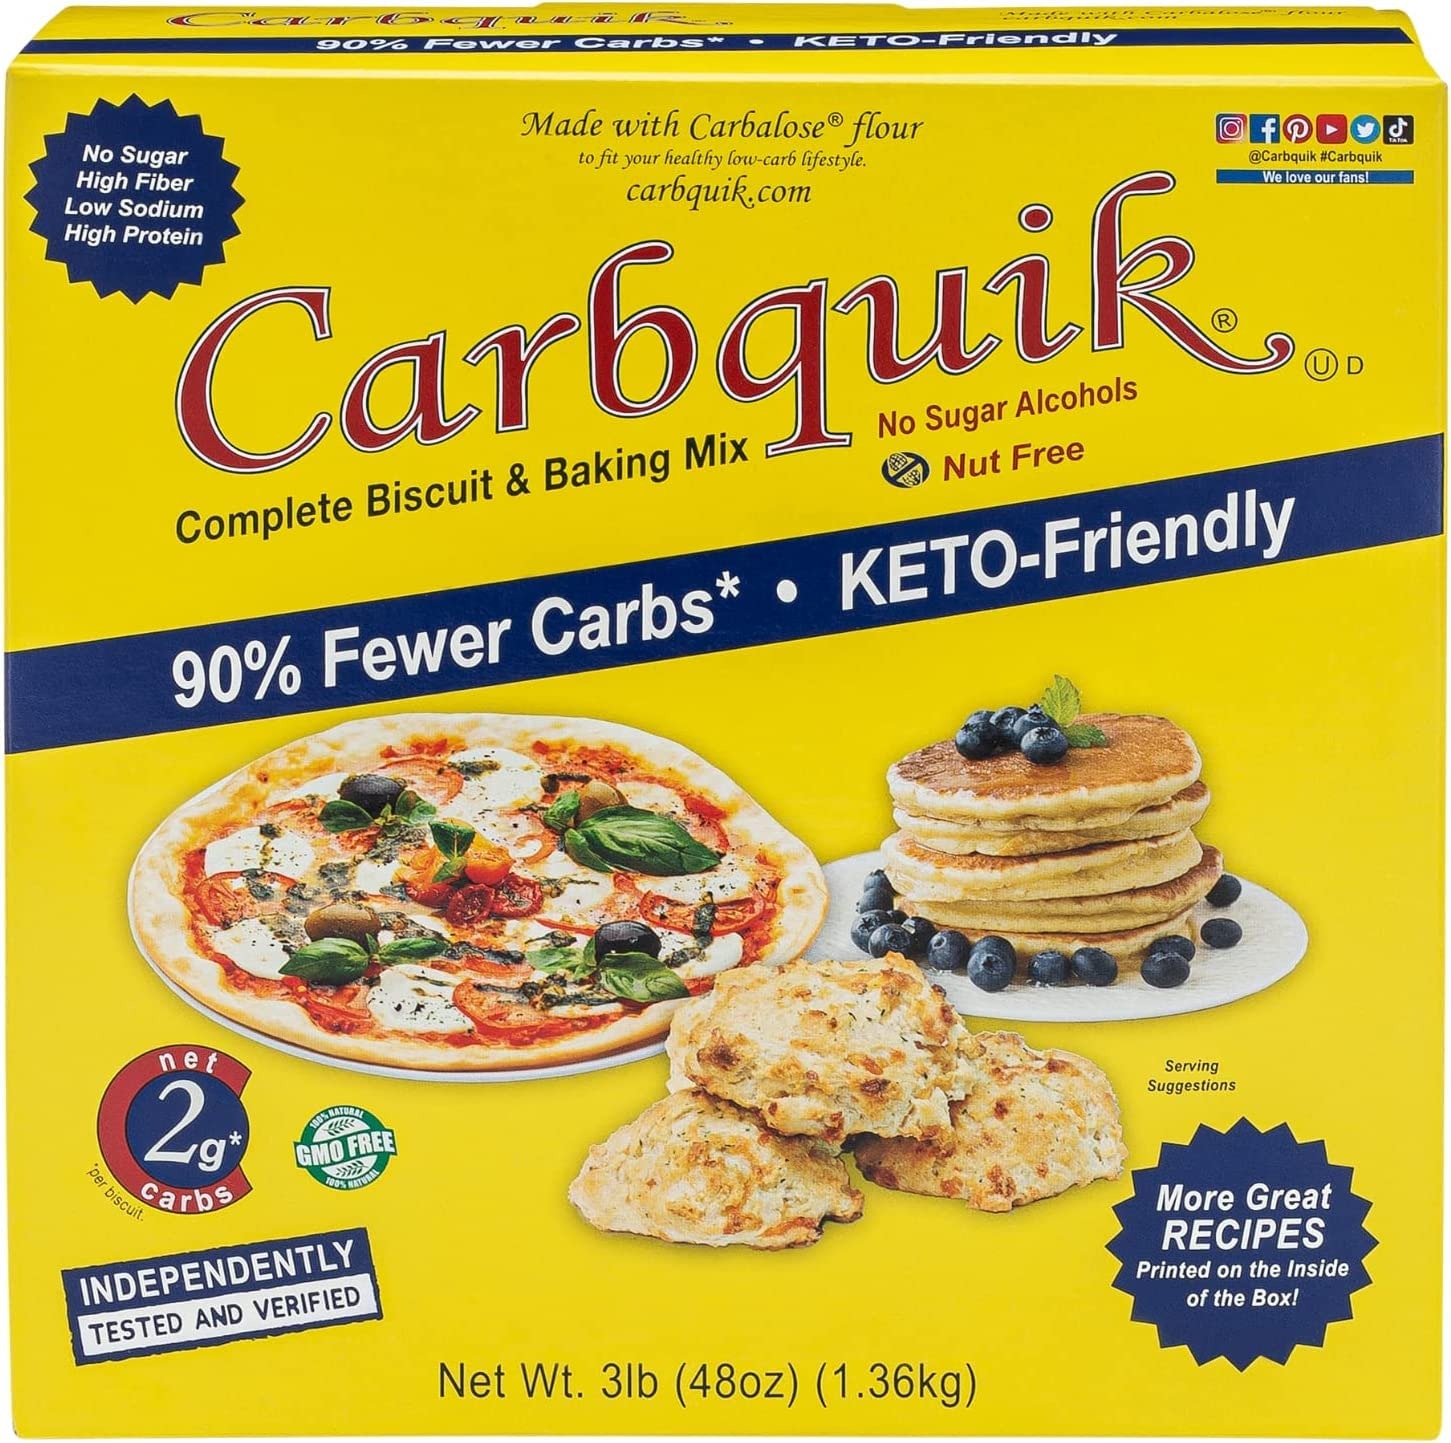
Item Name: Carbquik Baking Mix, 3 Lb (48 Oz) (Pack of 1)
Bullet Point 1: 3 lb Box makes 90 biscuits, just add water!
Bullet Point 2: 90% less carbs than bisquick
Bullet Point 3: 2g Net Carbs per biscuit
Bullet Point 4: No sugar - High in fiber - Low sodium - High in protein
Bullet Point 5: 9 different recipes on the box
Value: 48.0
Unit: Ounce

Price: 30.475